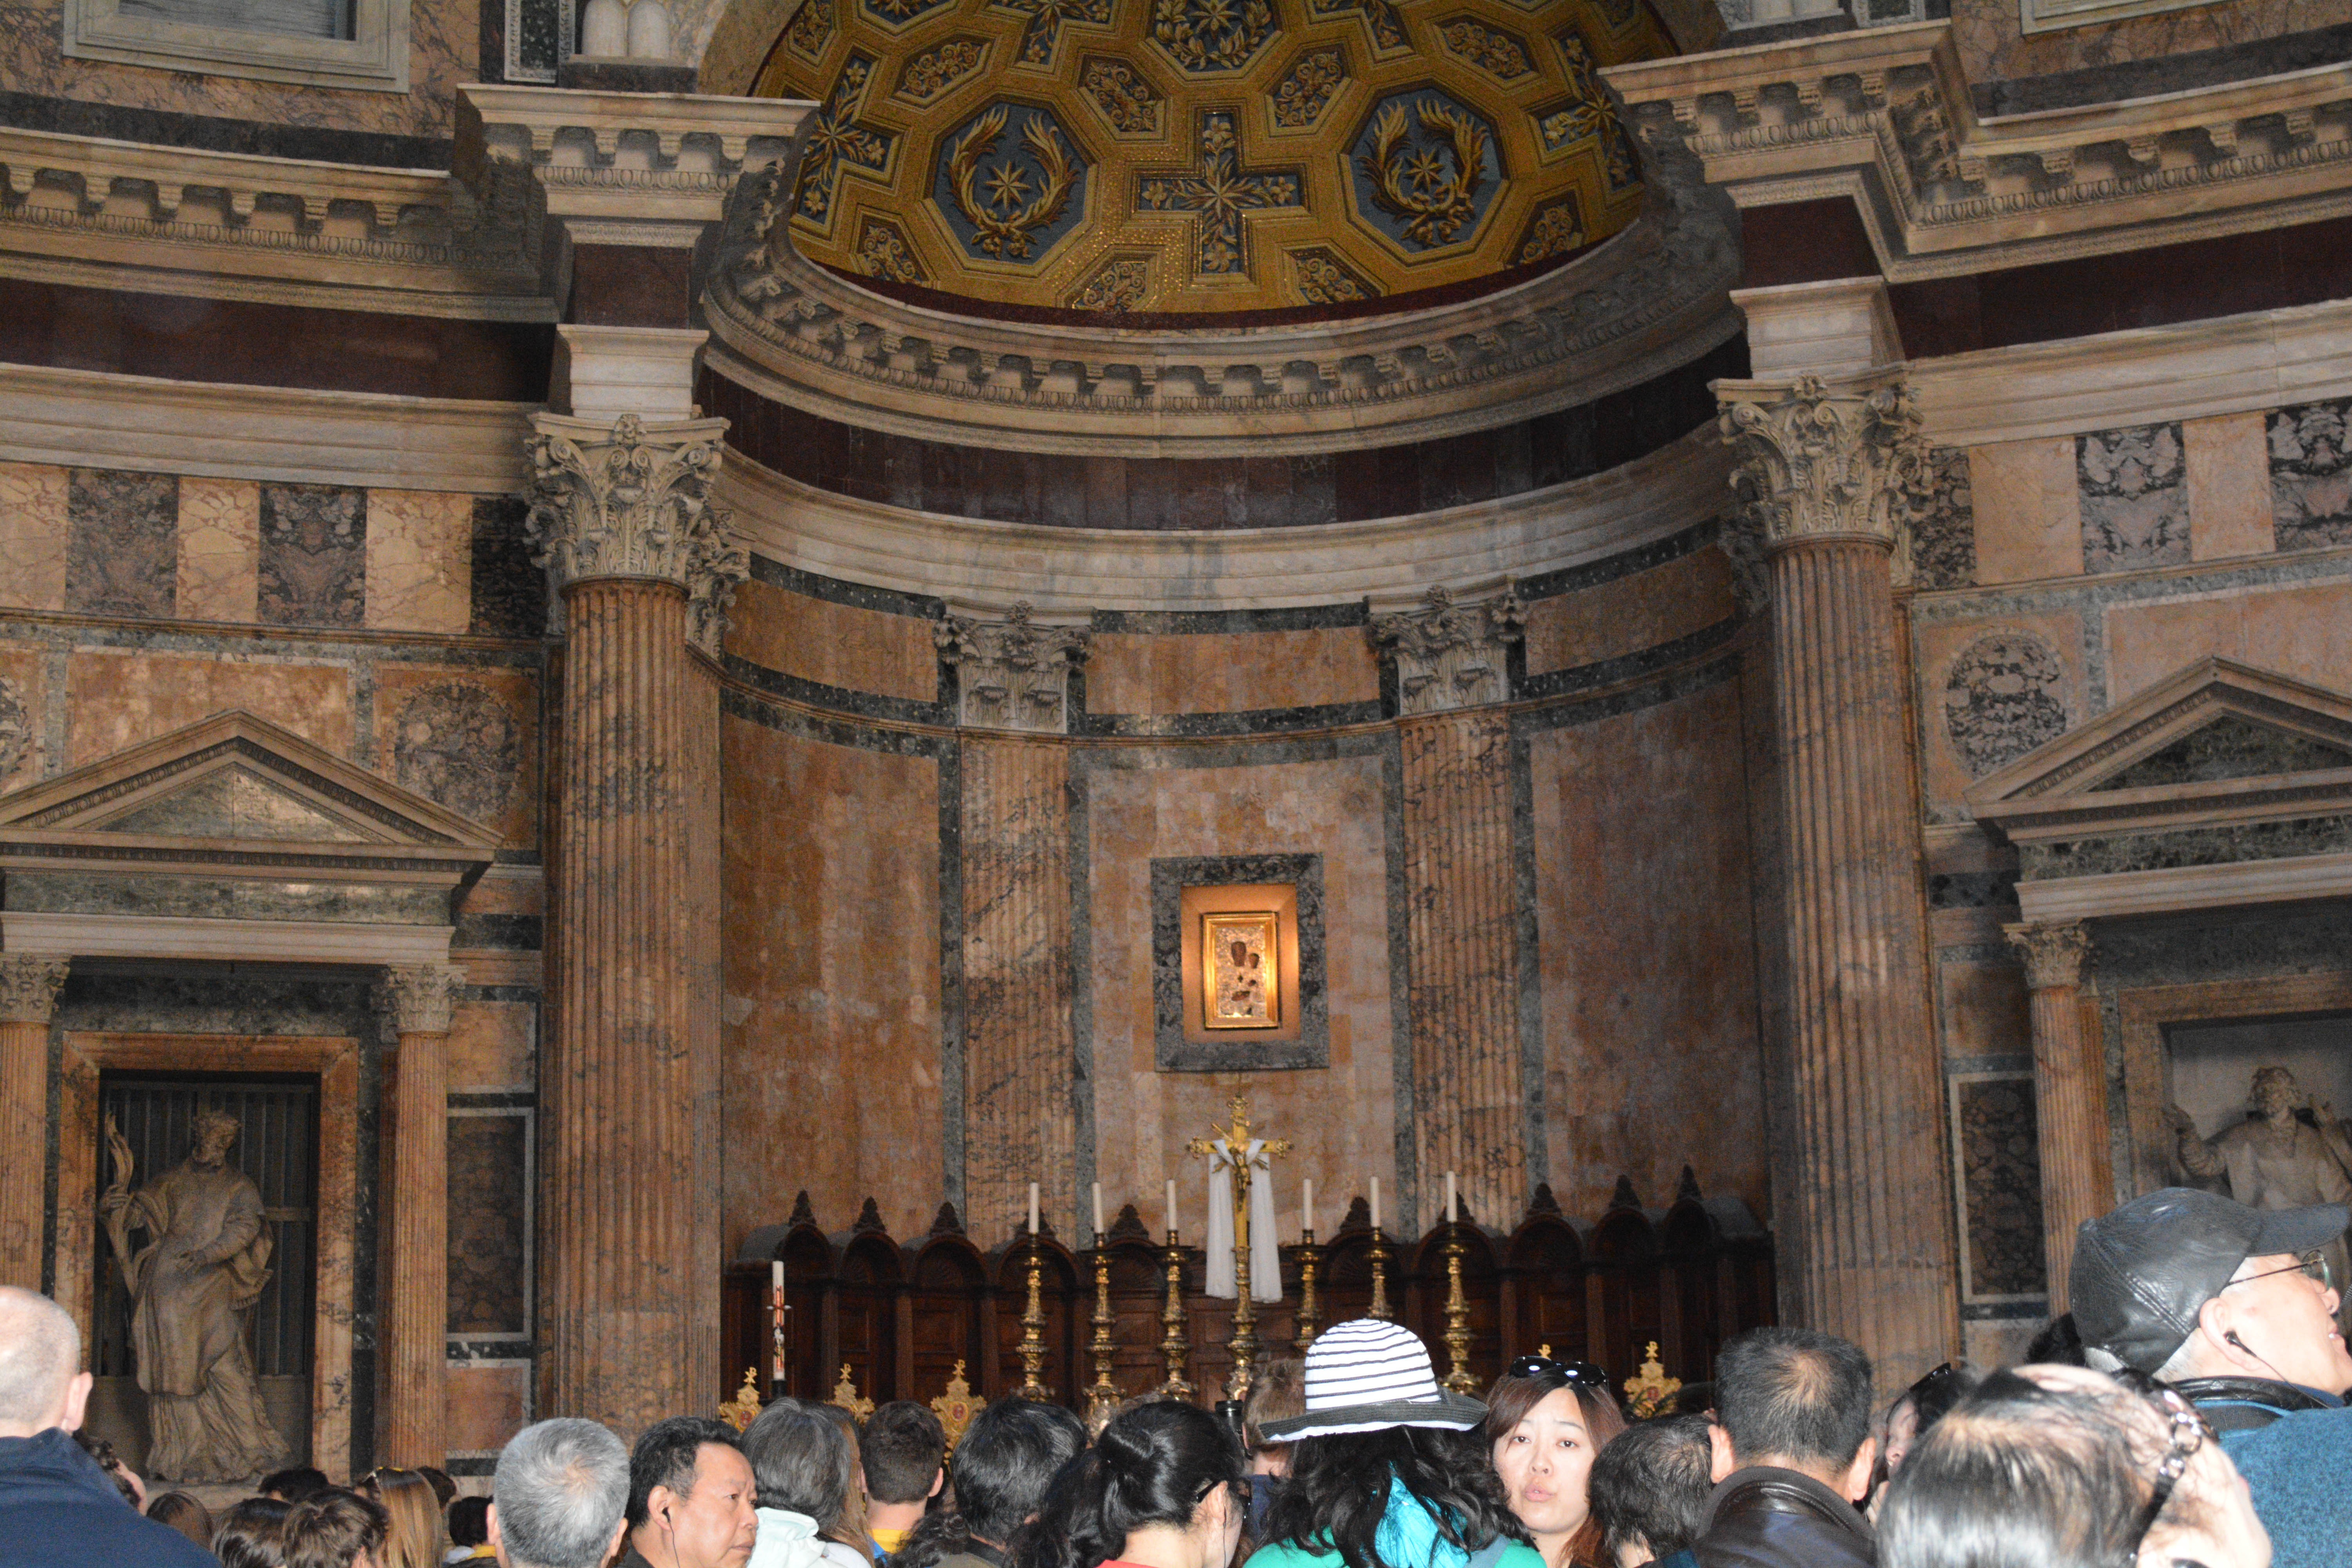
church, place of worship, temple, basilica, ancient rome, ancient history